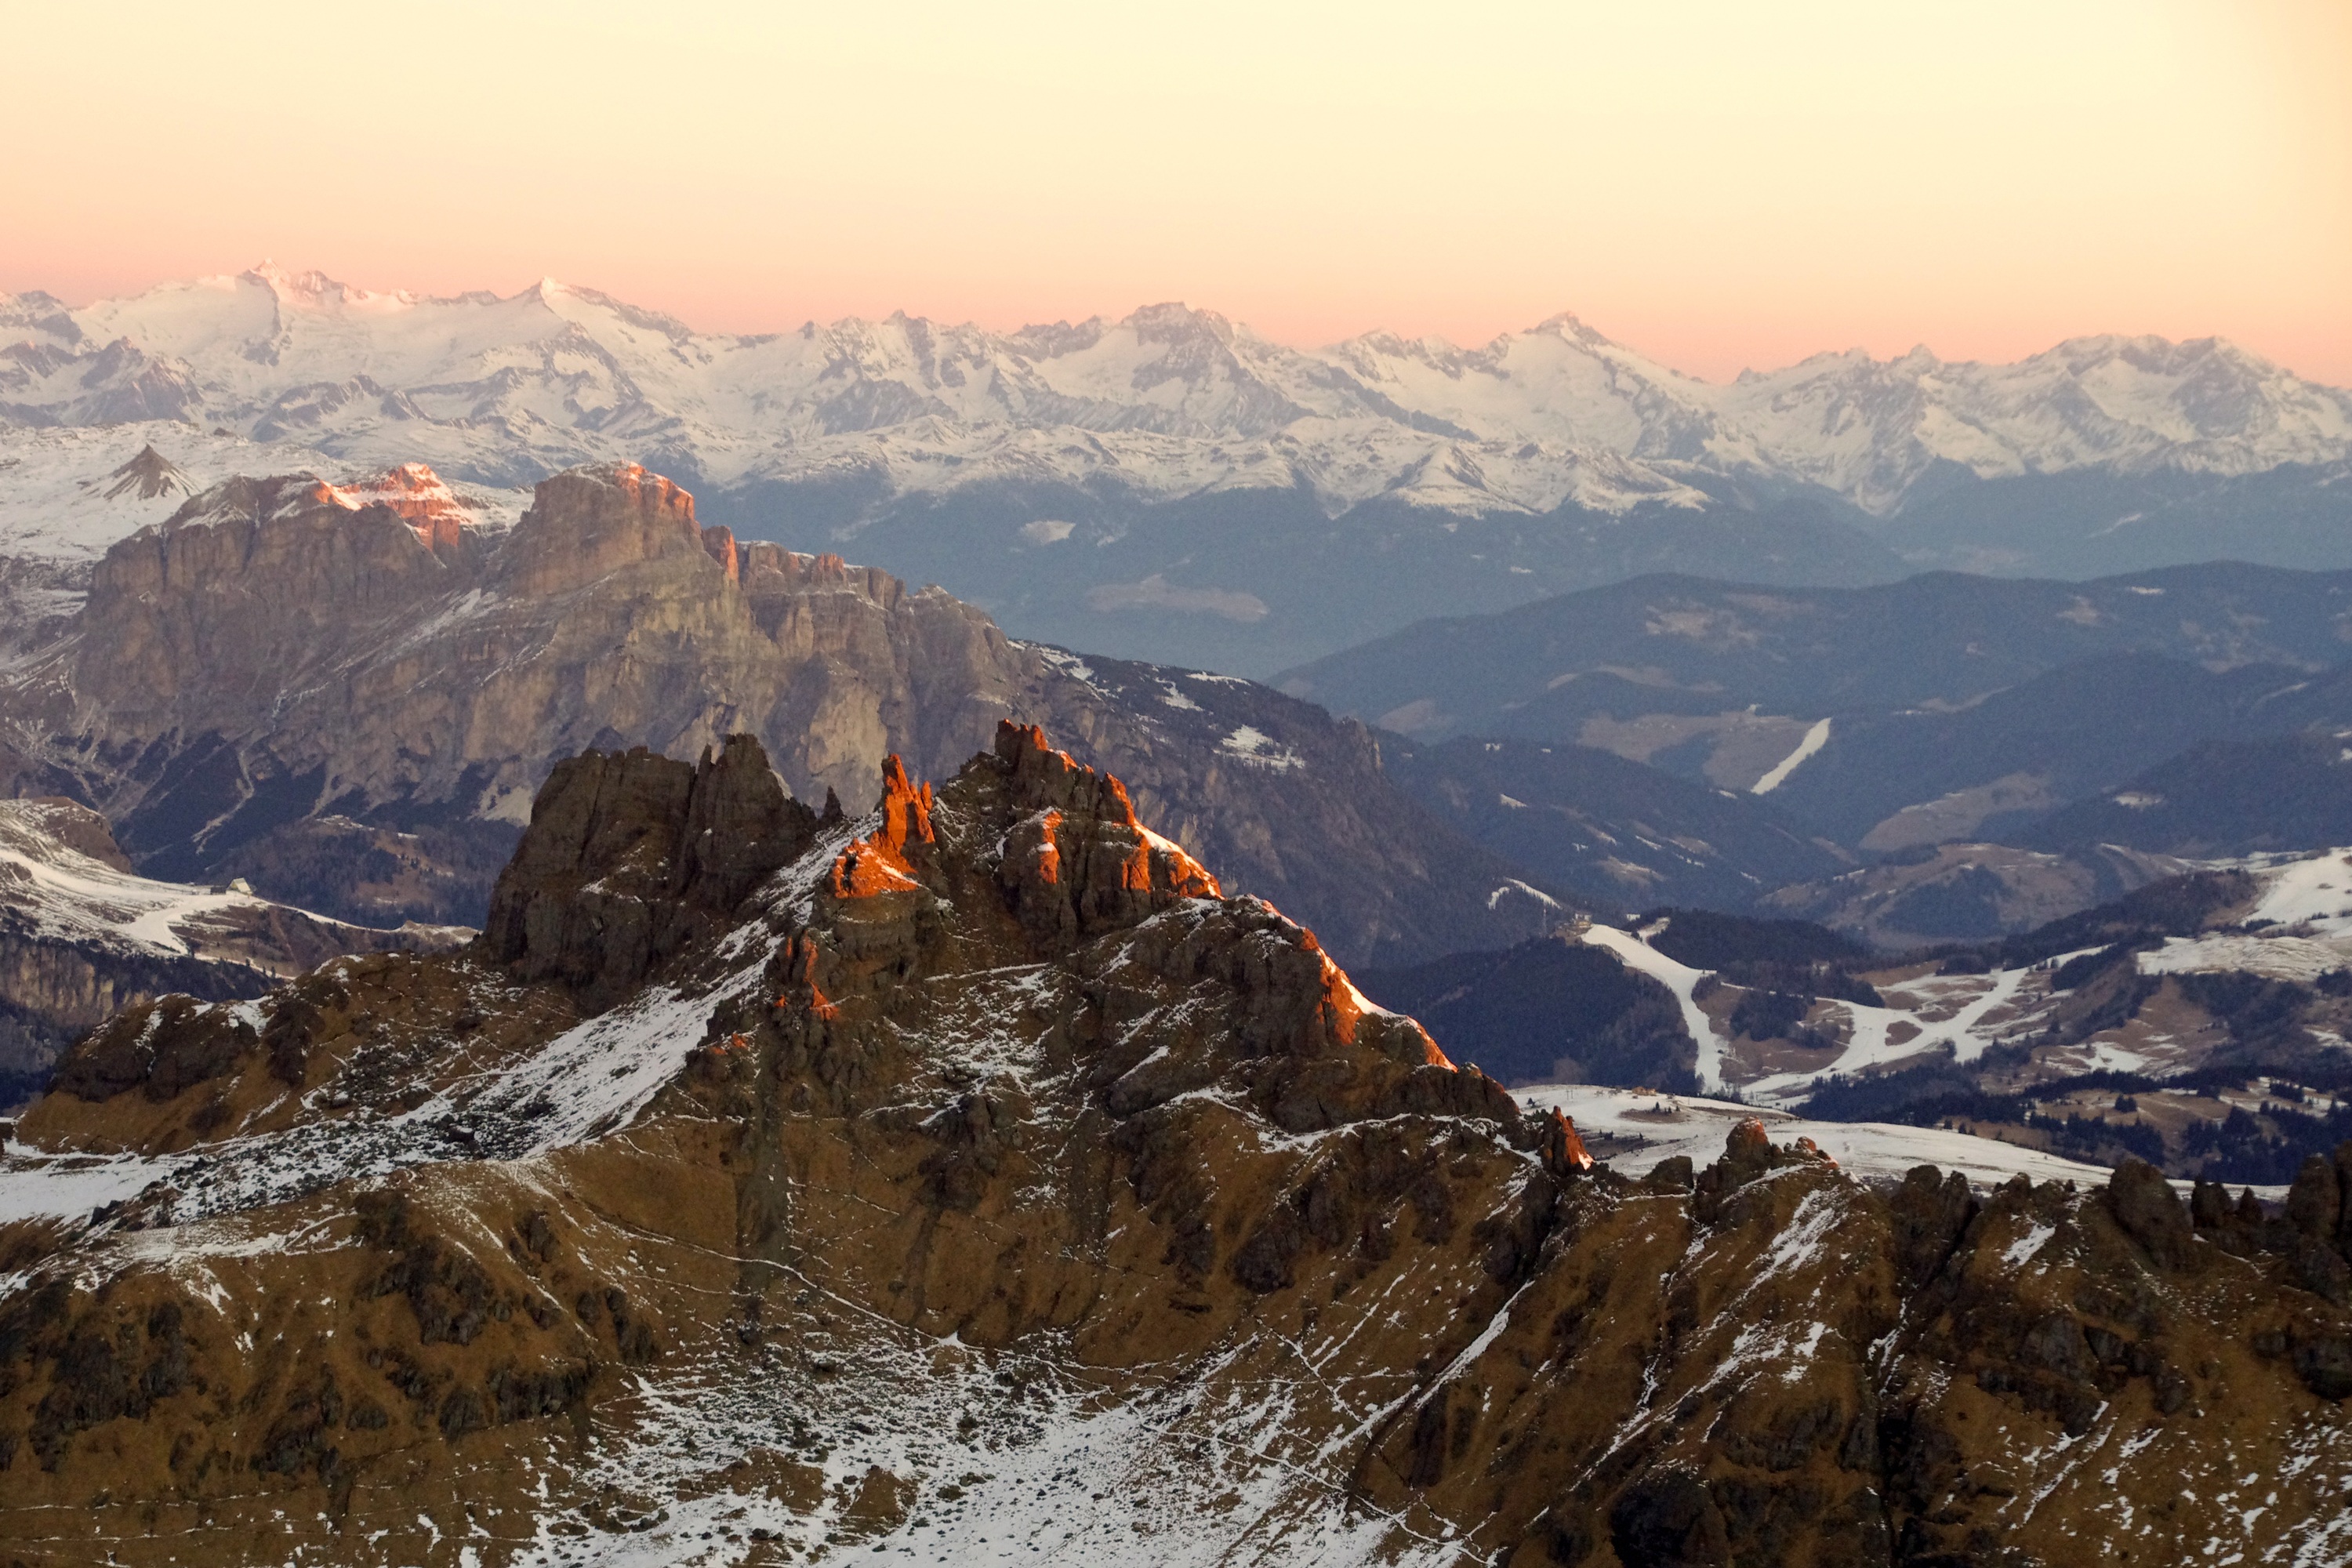
mountainous landforms, mountain, mountain range, landform, wilderness, geographical feature, ridge, snow, alps, fell, landscape, mountain pass, valley, backpacking, adventure, plateau, walking, summit, hiking, cirque